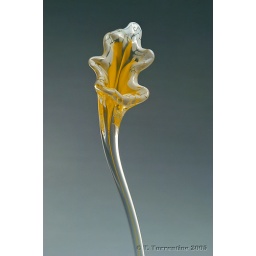
A small hand-blown glass flower given me by Wallowa County blower Jake Kurtz.